Dina Belenkaya

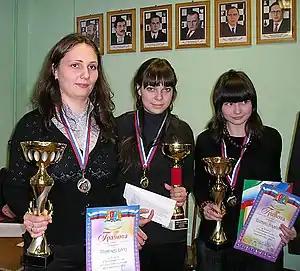
Belenkaya (centre) with the winner's trophy for the 2011 Russian Women's Championship First League

Belenkaya earned her first FIDE rating in April 2007 at age 13, starting out at 1872 after participating in the Winter on Petrograd Side Open in January. The next month, she played the St. Petersburg Women's Championship for the first time. Belenkaya reached a rating of 2000 in October 2008 at age 14 after a good performance in the Lyudmila Rudenko Memorial Women's Open where she scored an even 4/8 against opponents with a much higher average rating of 2242. At the end of the year, she finished in joint first at the under-18 girls' St. Petersburg Championships with a score of 6½/9.